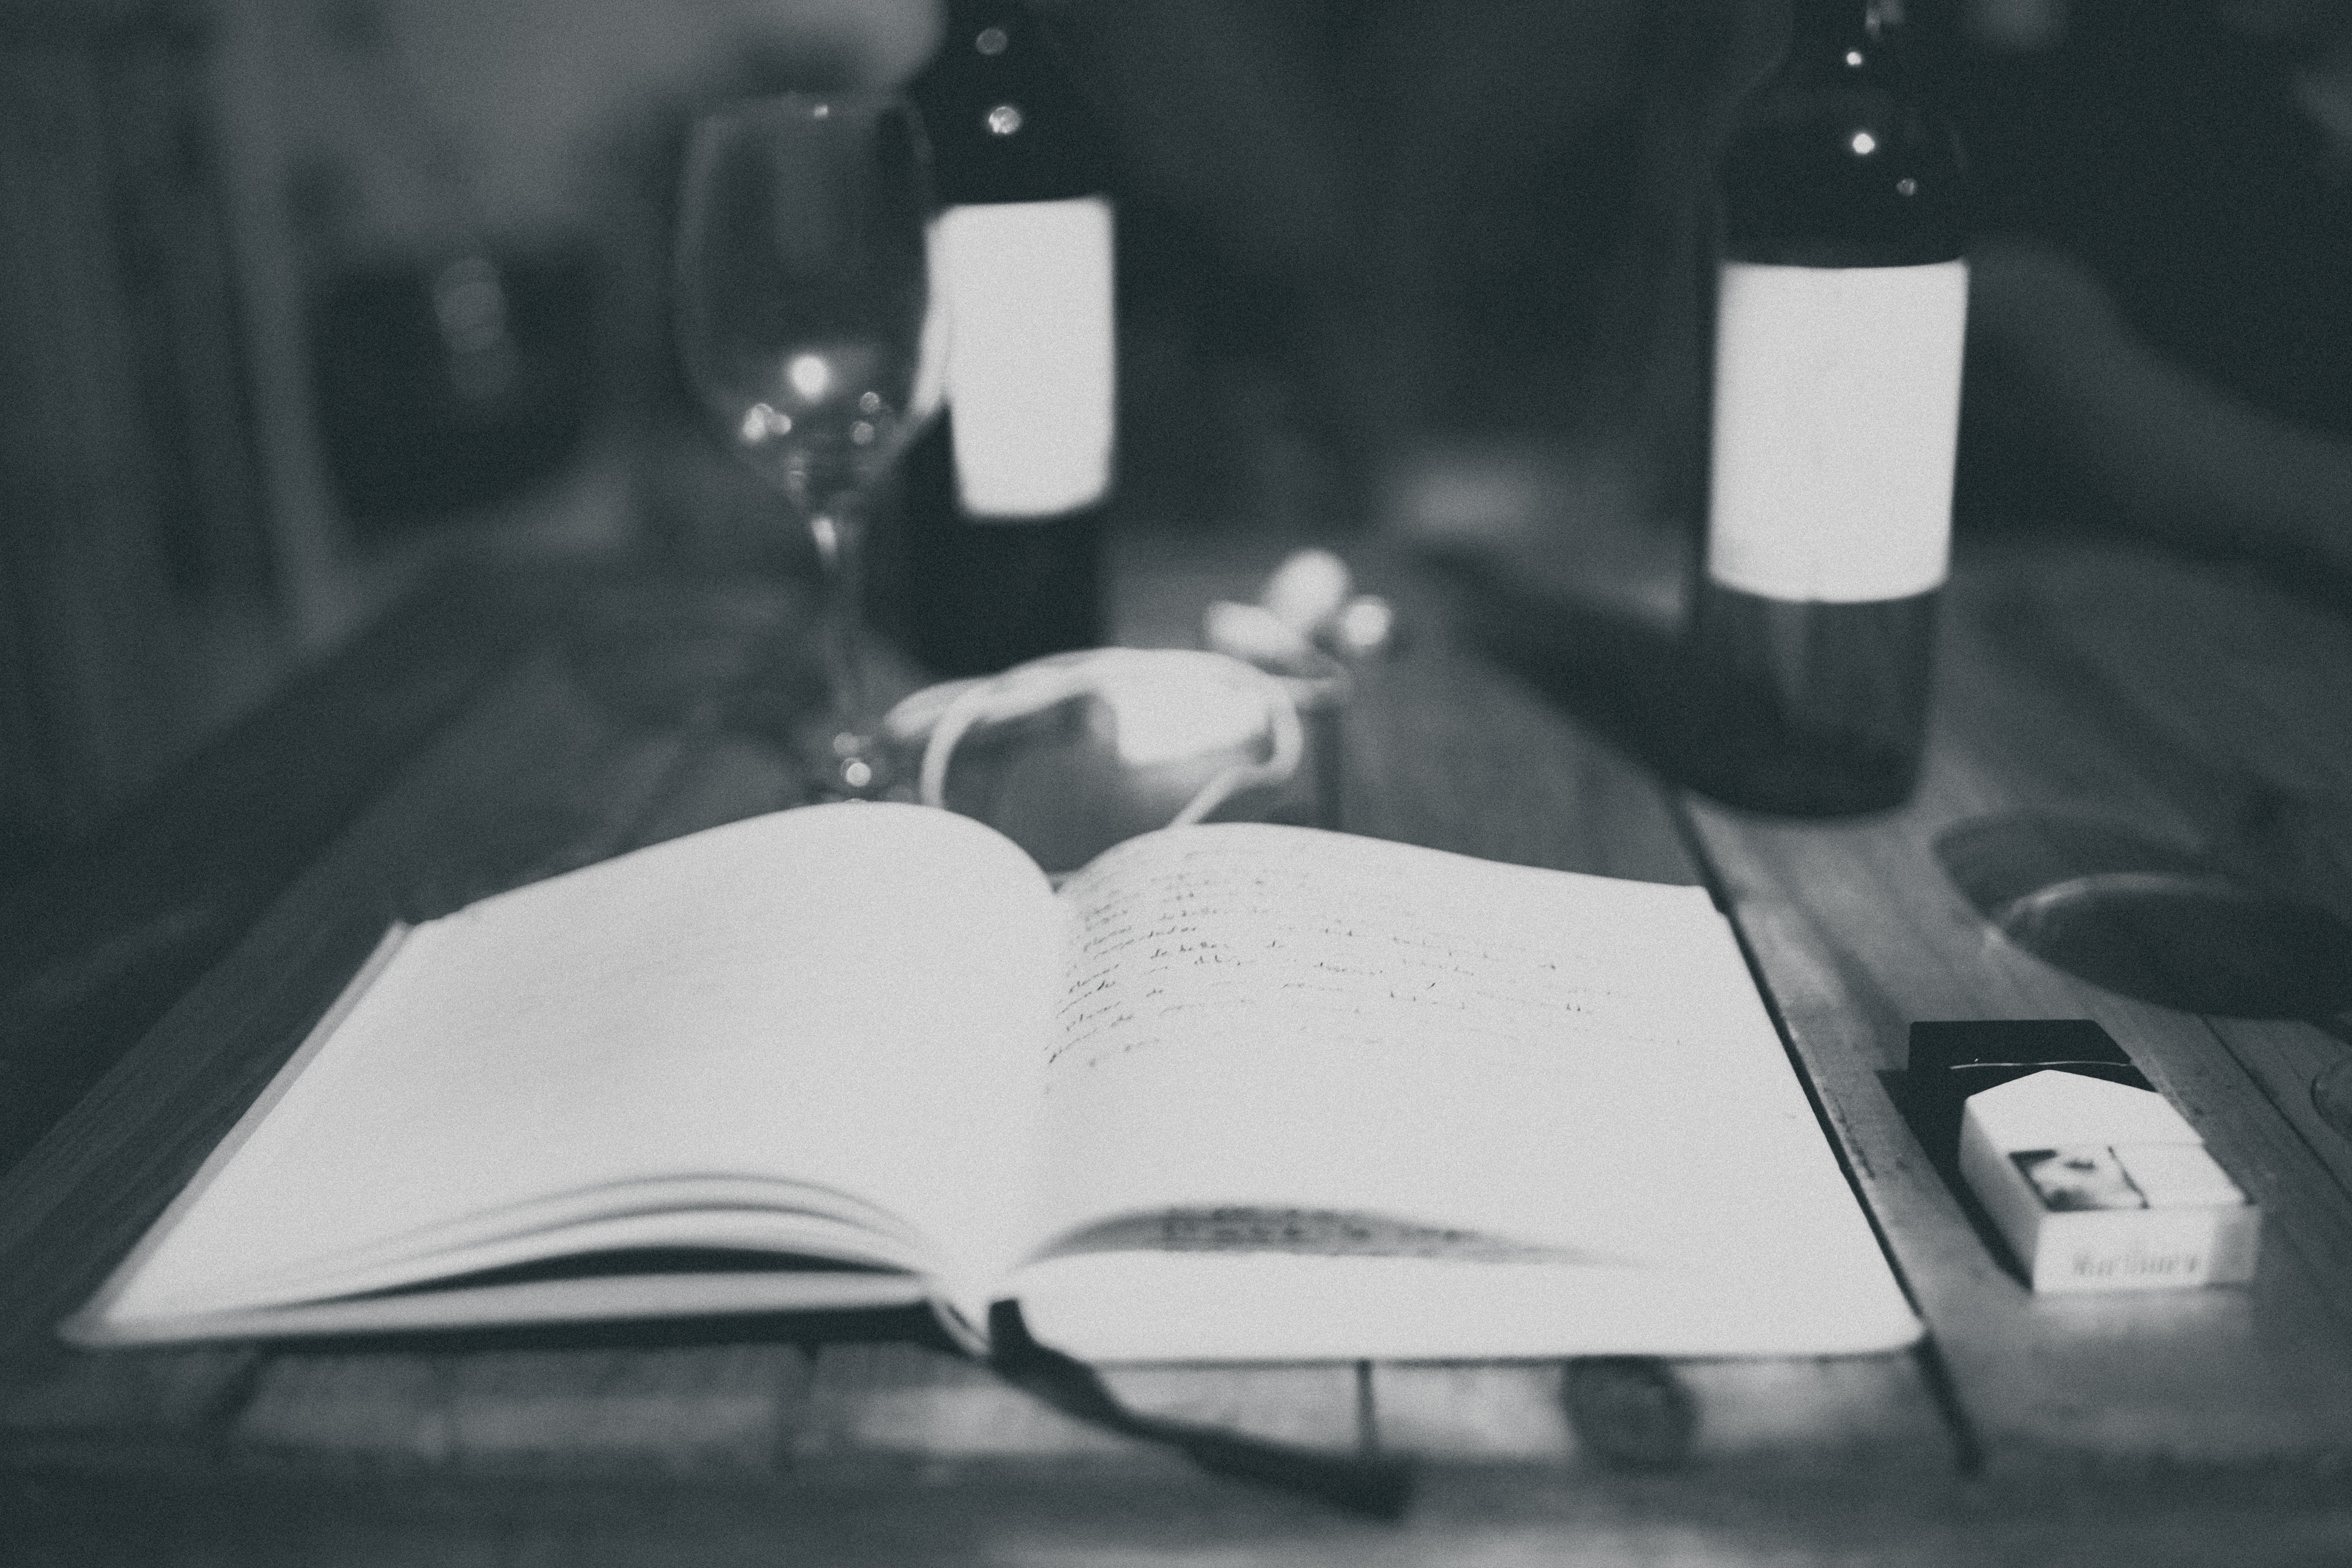
white, black, black and white, monochrome photography, monochrome, photography, font, room, architecture, table, style, still life photography